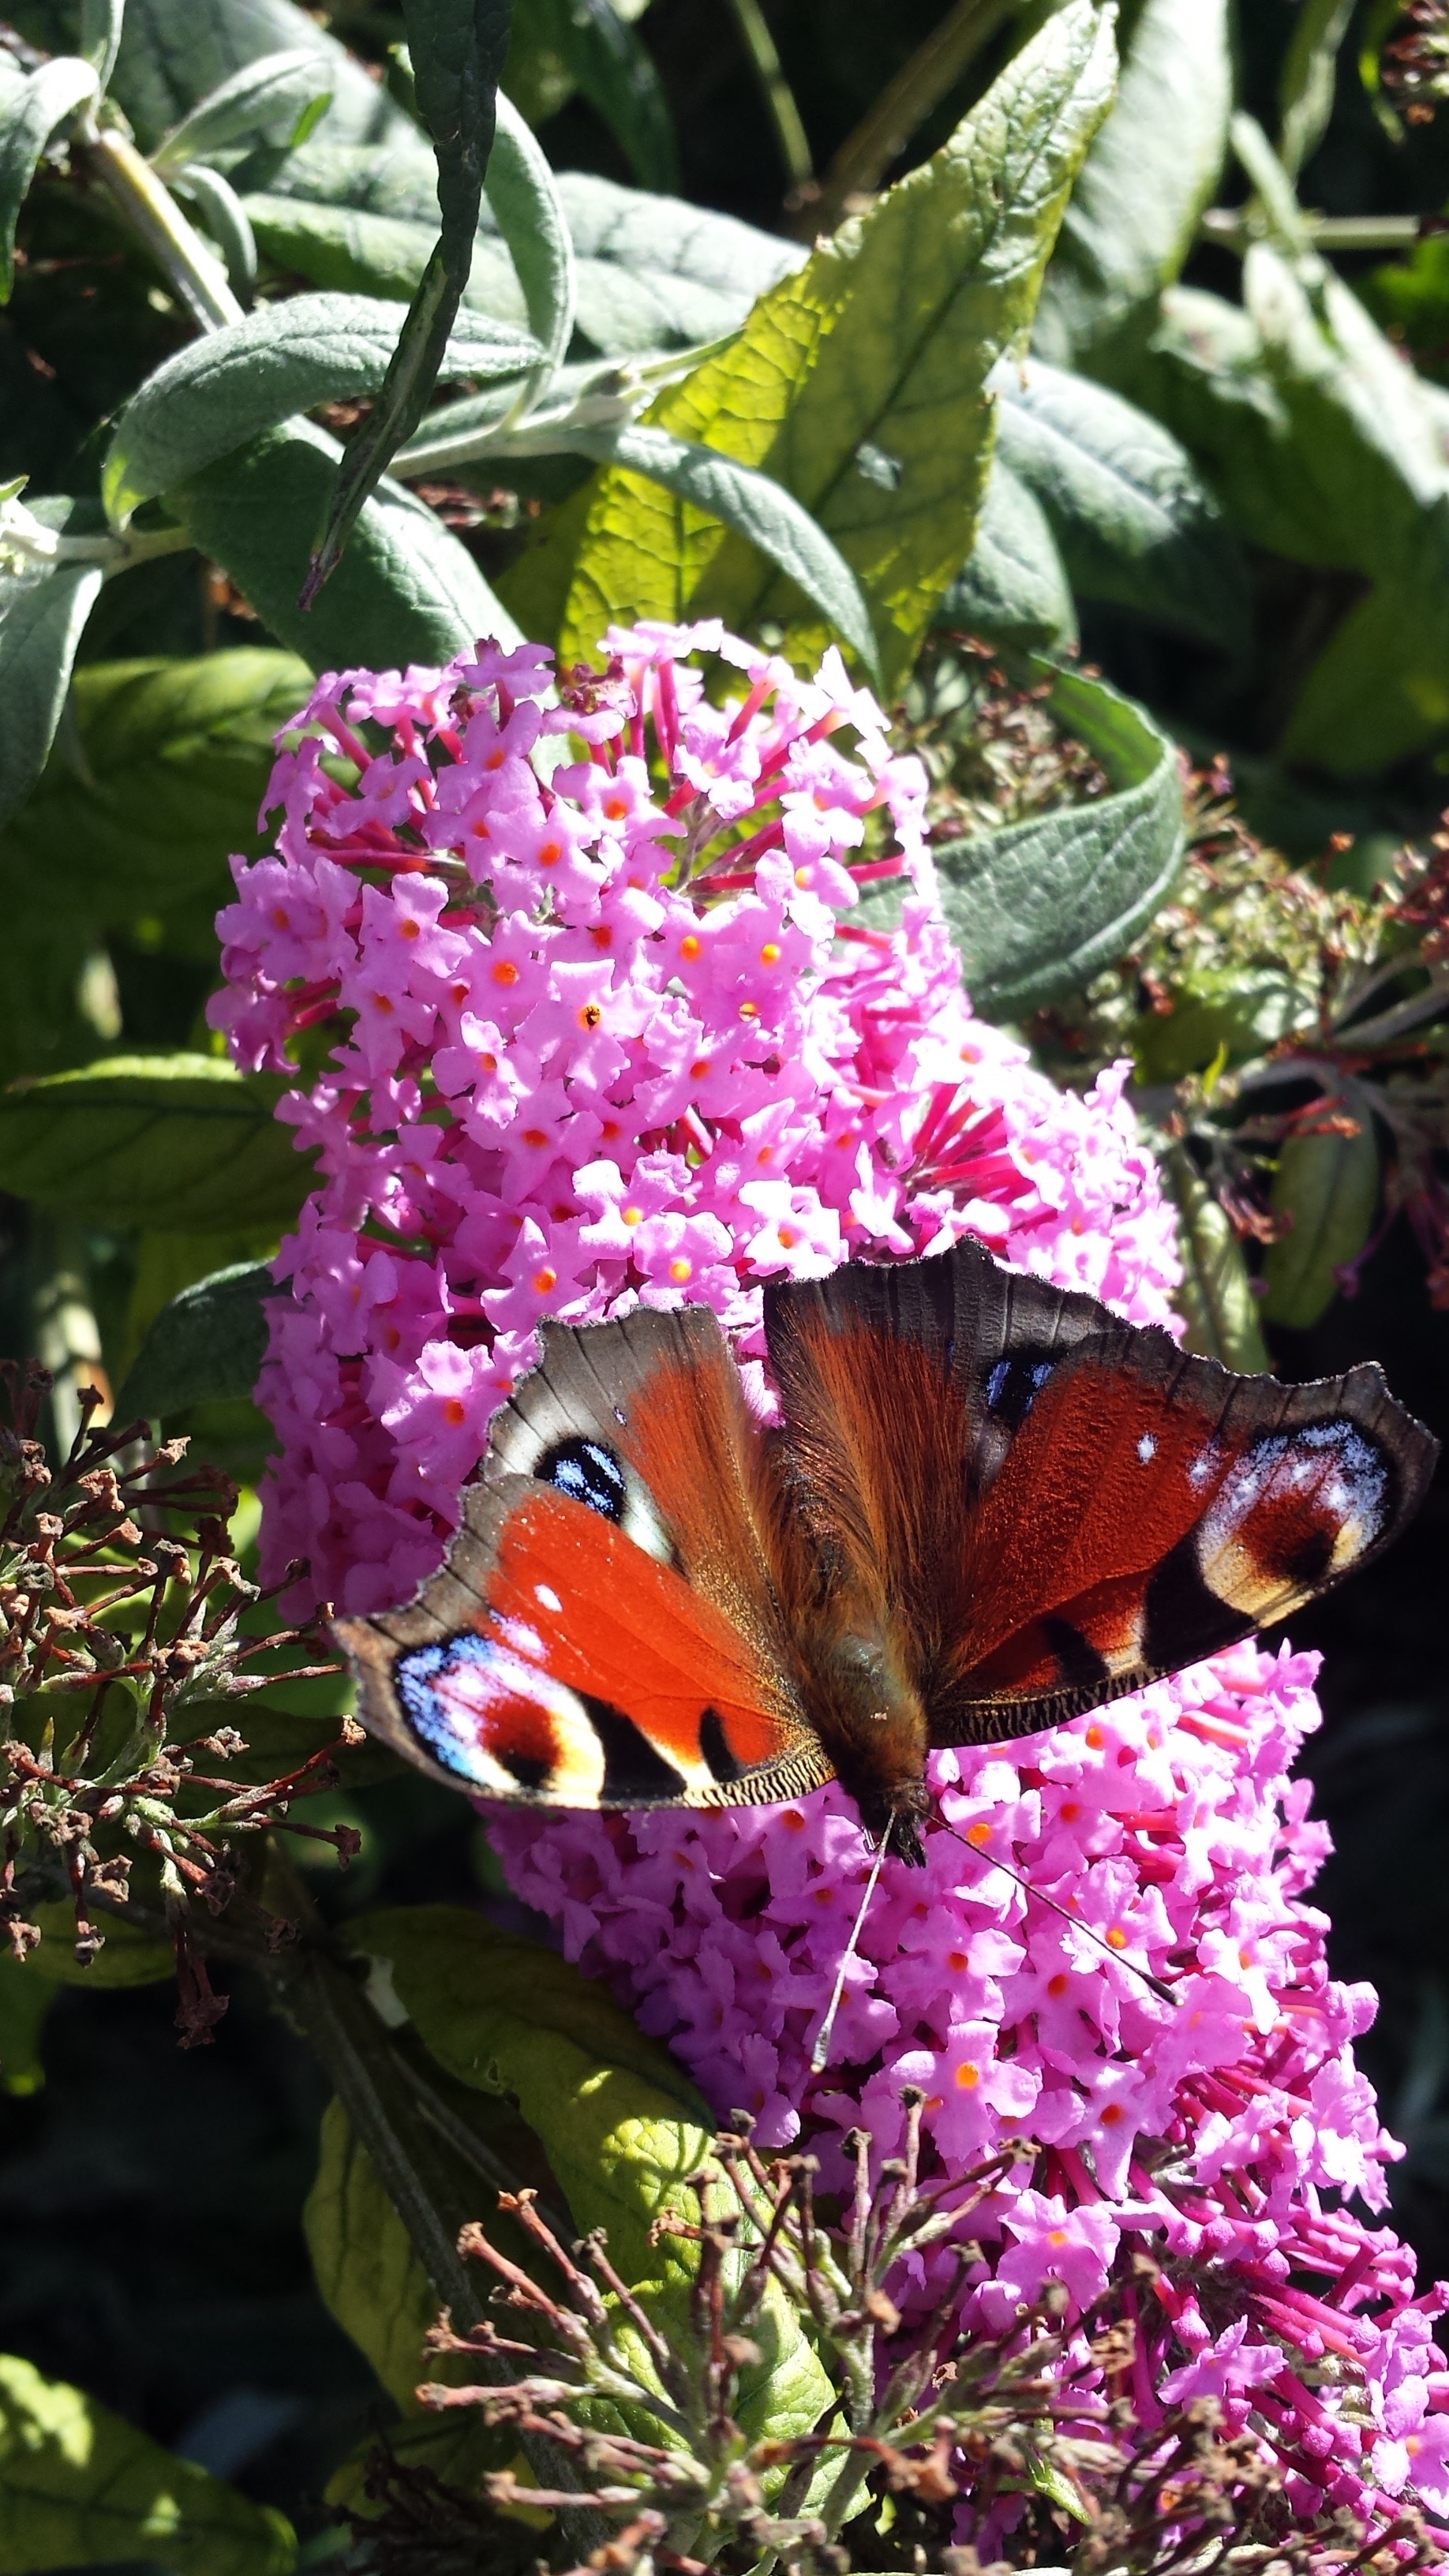
nature, blossom, open, plant, leaf, flower, fly, summer, wildlife, wild, europe, red, insect, macro, botany, butterfly, colorful, garden, flora, invertebrate, peacock, wildflower, shrub, floristry, macro photography, pollinator, moths and butterflies